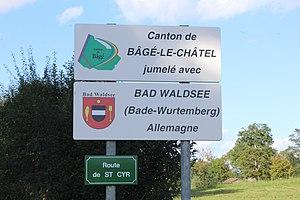
Panneau annonçant le jumelage entre le canton de Bâgé-le-Châtel et Bad Waldsee à l'entrée de Bâgé-la-Ville.
Bâgé-Dommartin est une commune française située dans le département de l'Ain, en région Auvergne-Rhône-Alpes. Située à une dizaine de kilomètres de Mâcon, à une vingtaine de Bourg-en-Bresse et à environ 70 kilomètres de Lyon, Bâgé-Dommartin profite d'une situation géographique particulière qui lui permet de profiter de grands axes de communication et de se développer.
Bâgé-la-Ville est une ancienne commune française située dans le département de l'Ain, en région Auvergne-Rhône-Alpes. Située à une dizaine de kilomètres de Mâcon, à une vingtaine de Bourg-en-Bresse et à environ 70 kilomètres de Lyon, Bâgé-la-Ville profite d'une situation géographique particulière qui lui permet de profiter de grands axes de communication et de se développer.